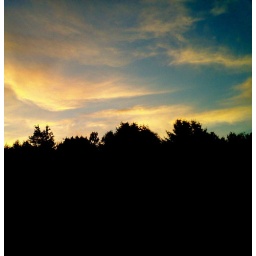
this summer sucked. this was taken through a moving car window by the way, with a cell phone.